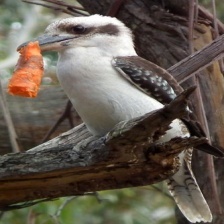
Species: KOOKABURRA
Scientific name: DACELO